Early Caliphate navy

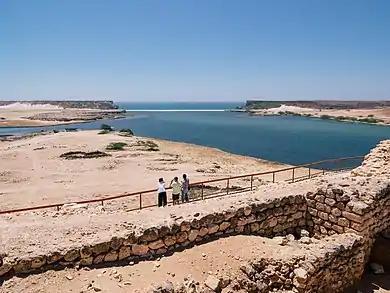
View of Muska(Now Khor Rori) from the ruins of Sumhuram

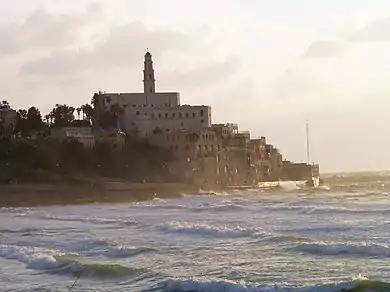
View of Jaffa from the Tel Aviv Promenade

The Islamic expansions in the East and the West were not destructive, Muslim authorities not only preserved all dockyards, naval bases, and systems in the former Byzantine and Persian provinces. It is due to this soft policy toward the subjugated settlements, the naval influence from Sassanid and Pagan Azd Arabs were continued before the emergence of Islam, were came to caliphate possession intact. This were evidenced that the Sasanid forces came to supplant the Aksumite viceroys in Yemen.